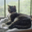
Label: cat